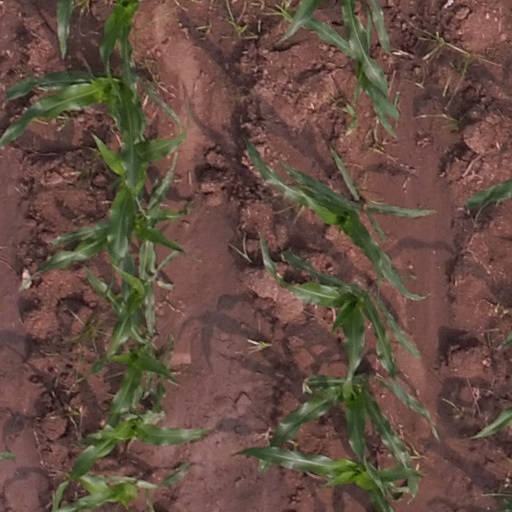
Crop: maize; corn